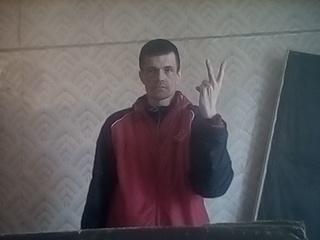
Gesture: peace_inverted